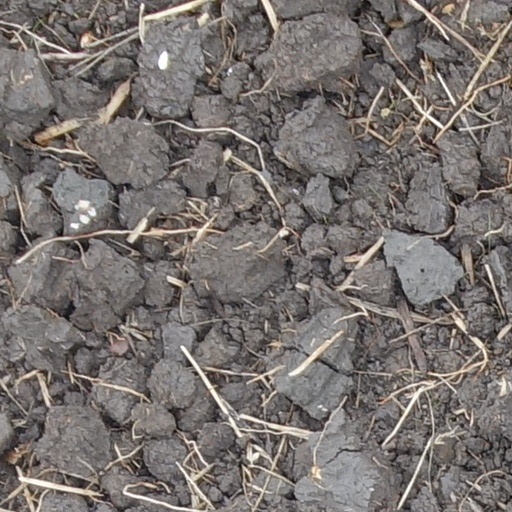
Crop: wheat